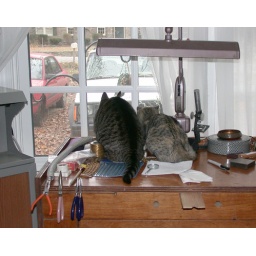
The girls on bird watch in the studio. This is a daily activity, although not always together.